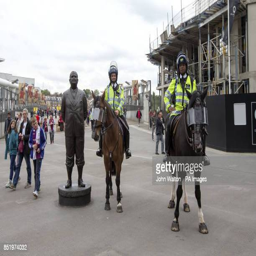
policemen on horses by the statue outside soccer pitch